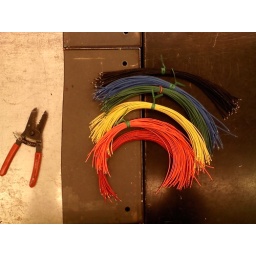
22 awg (UL1007) in black, blue, green, yellow, orange &amp;amp; red